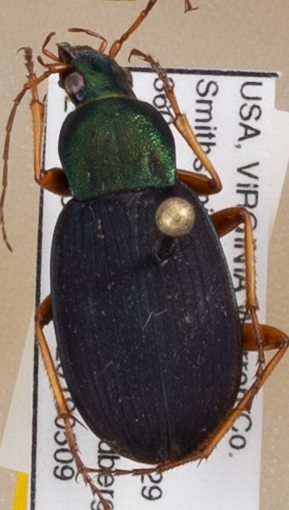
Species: Chlaenius aestivus
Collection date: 2019-05-09
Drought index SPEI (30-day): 1.13
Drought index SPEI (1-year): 2.09
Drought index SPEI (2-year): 2.09